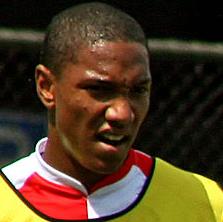
Age: 19